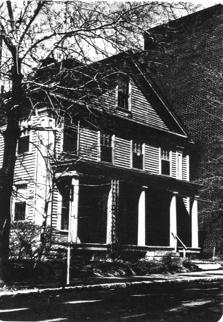
Building: Emory Bannister House
Country: United States of America
Year built: 1847
Historic house in Massachusetts, United States United States historic place Emory Bannister House U.S. National Register of Historic Places c. 1977 photo Show map of Massachusetts Show map of the United States Location 3 Harvard St., Worcester, Massachusetts Coordinates 42°16′1″N 71°48′13″W / 42.26694°N 71.80361°W / 42.26694; -71.80361 Built 1847 ( 1847 ) Architect Elbridge Boyden Architectural style Greek Revival MPS Worcester MRA NRHP reference No. 80000569 Added to NRHP March 05, 1980 The Emory Bannister House was a historic house at 3 Harvard Street in Worcester, Massachusetts .  Built in 1847, this Greek Revival house was an early design of Worcester architect Elbridge Boyden , and one of the city's few houses of the period with an identified architect.  The house was listed on the National Register of Historic Places in 1980. It was demolished in 1981; its site is now a parking lot. Description and history The Emory Bannister House was located near the southern end of Harvard Street, a through street running parallel to and just west of Main Street, but up a steep rise.  It was a 2 + 1 ⁄ 2 -story wood-frame structure, with a gabled roof, exterior chimney, and clapboarded exterior.  Its front facade was four bays wide, with paneled pilasters at the sides and a fully pedimented gable above.  The first floor was sheltered by a full-width porch supported by Doric columns.  An ell was added to the north side in 1905. The house was built in 1847, and was one of the first to be built after Harvard Street was laid out.  It was built for Emory Bannister, a local politician and businessman who served as postmaster, city assessor, city alderman, and state representative.  It was designed by Elbridge Boyden , then early in his distinguished career, and was built by the Partridge brothers of Barre . See also National Register of Historic Places listings in northwestern Worcester, Massachusetts National Register of Historic Places listings in Worcester County, Massachusetts References